Sol Lesser

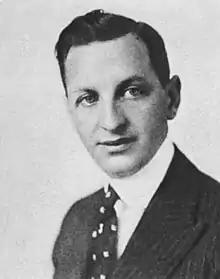
Sol Lesser ca. 1920

Sol Lesser (February 17, 1890 – September 19, 1980) was an American film producer. He received a star on the Hollywood Walk of Fame in 1960 and was awarded the Jean Hersholt Humanitarian Award in 1961.